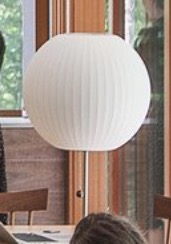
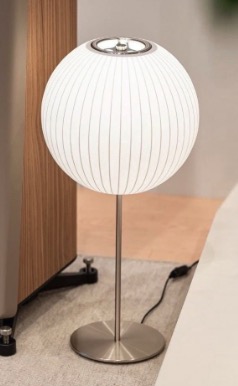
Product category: misc
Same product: yes